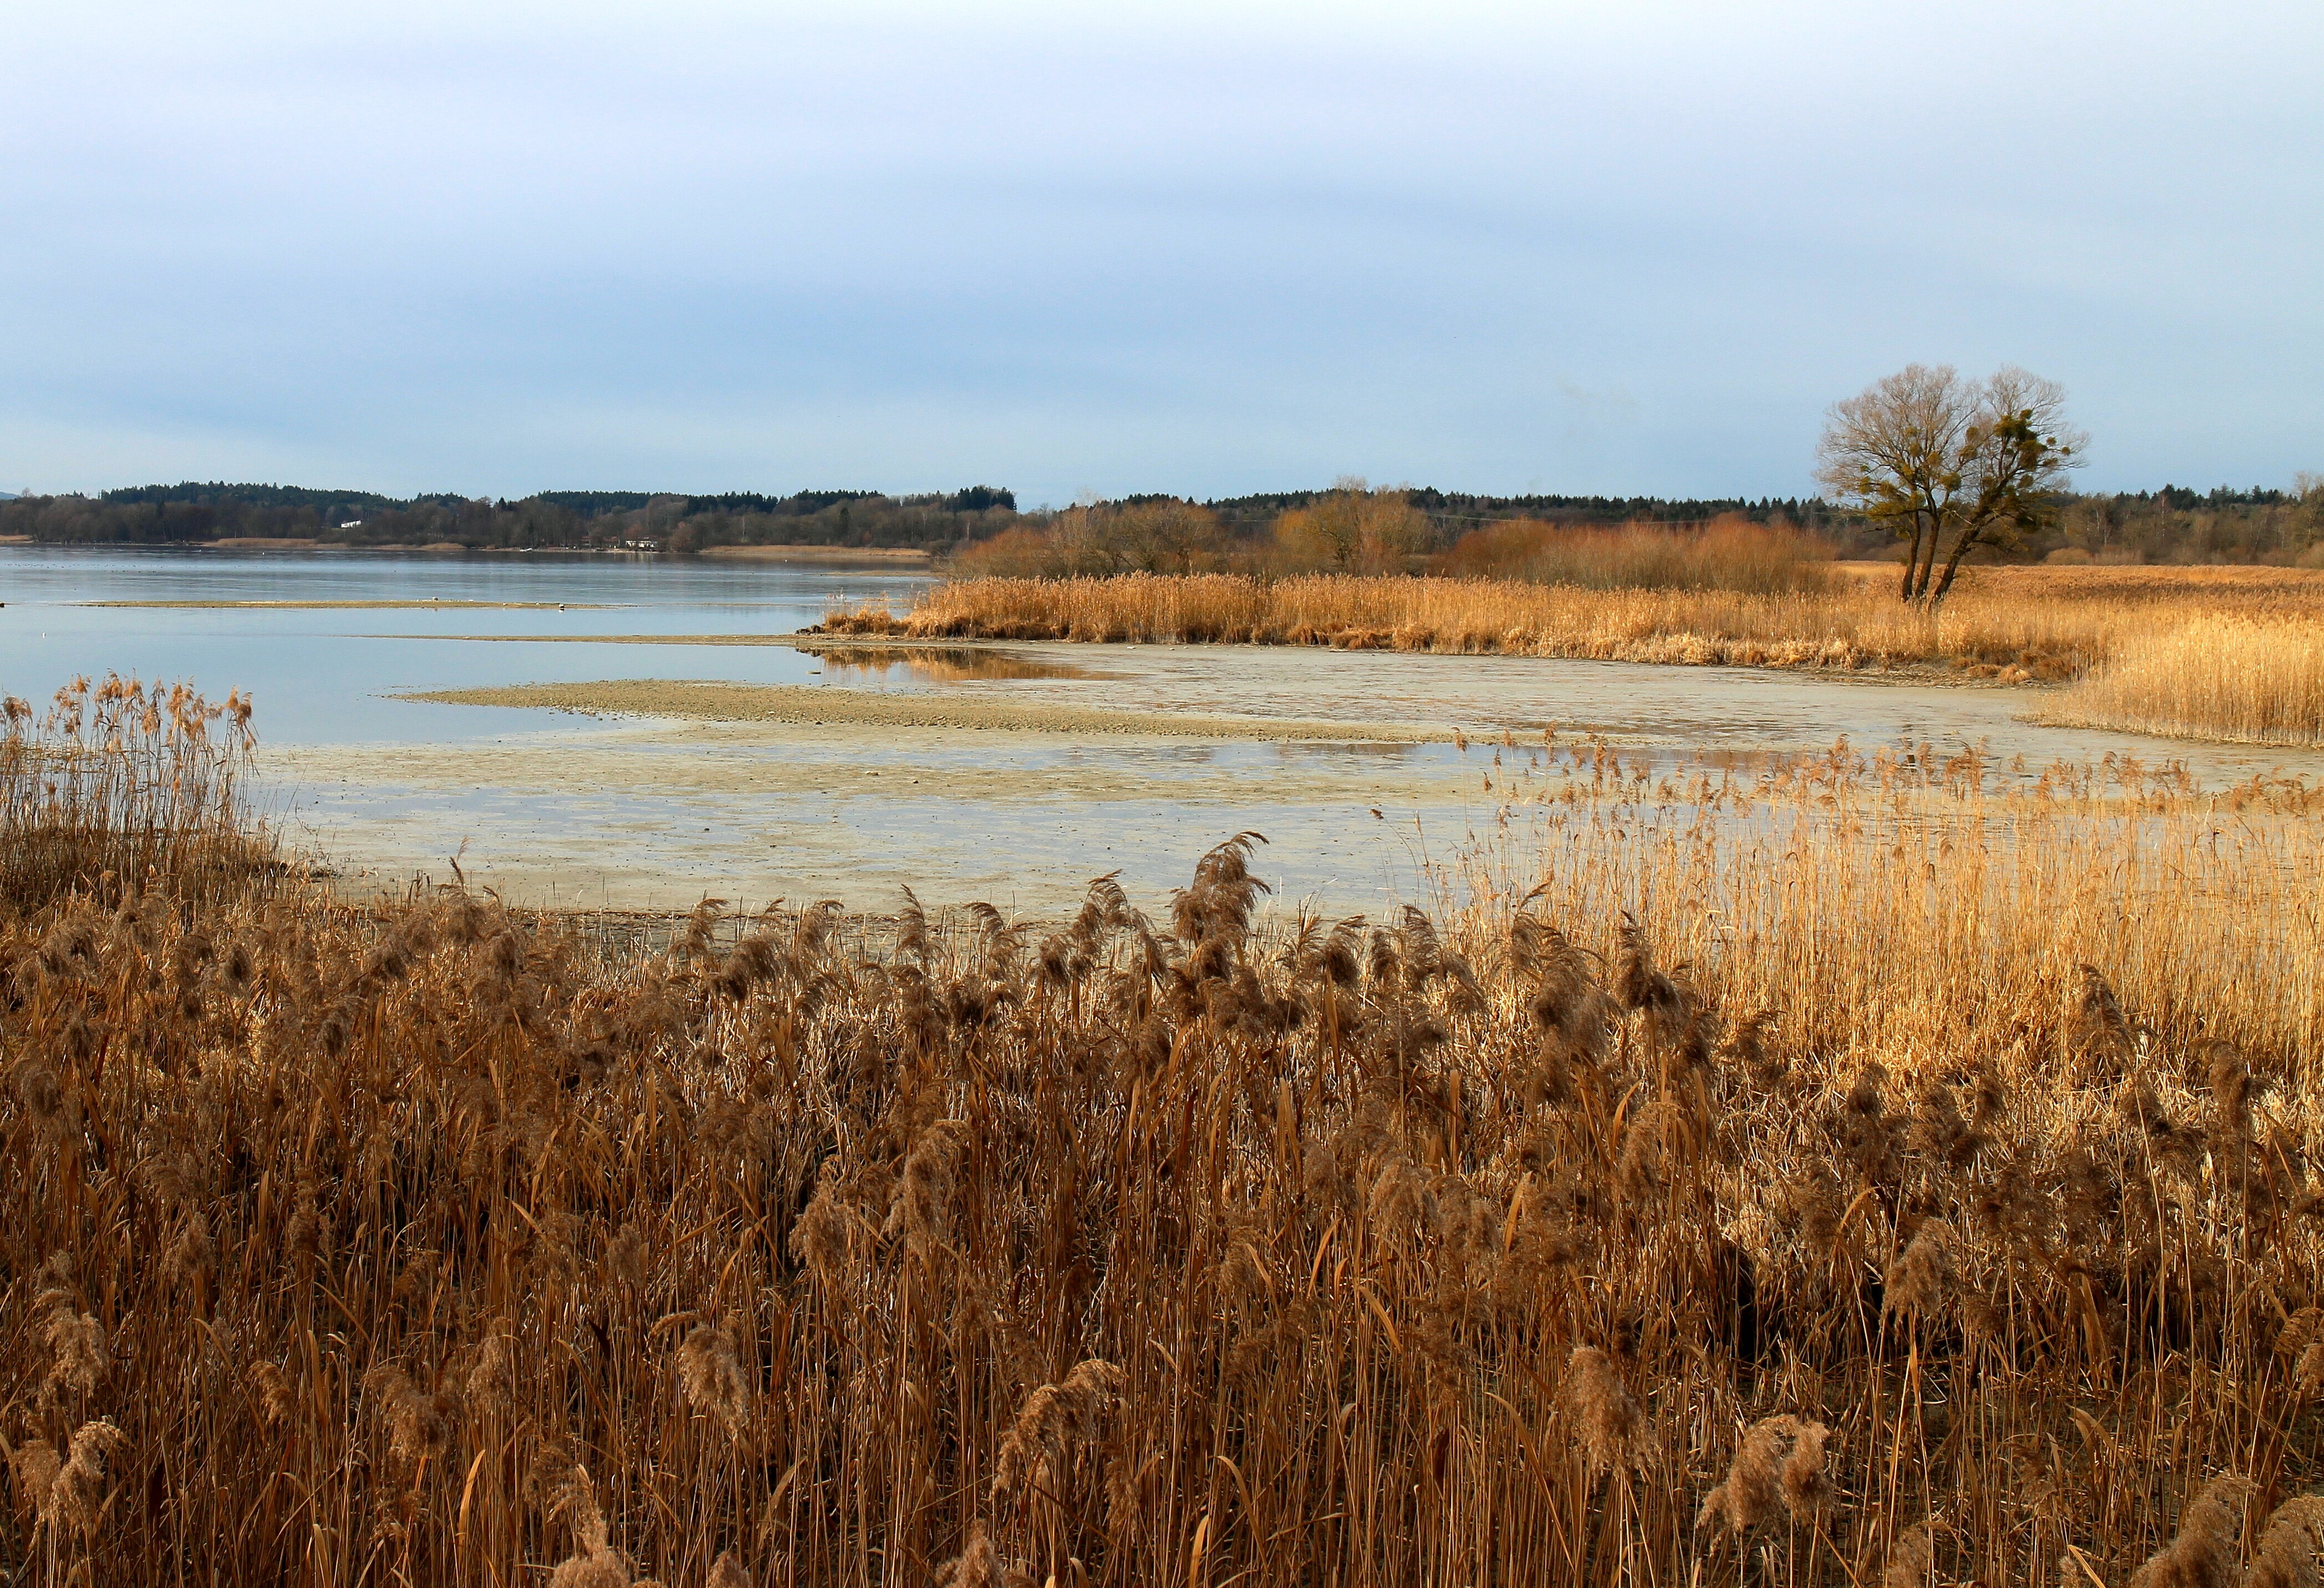
landscape, coast, tree, water, nature, grass, horizon, marsh, swamp, wilderness, plant, field, prairie, morning, shore, lake, river, reed, live, plain, bank, grassland, wetland, bog, protection, habitat, ecosystem, nature conservation, steppe, salt marsh, rural area, chiemsee, marsh plant, natural habitat, reed belt, eco system, natural environment, geographical feature, grass family, phragmites, grass thicket